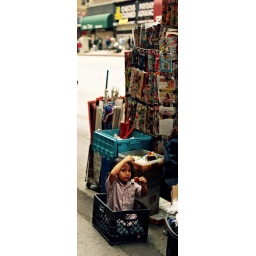
girl in the basket